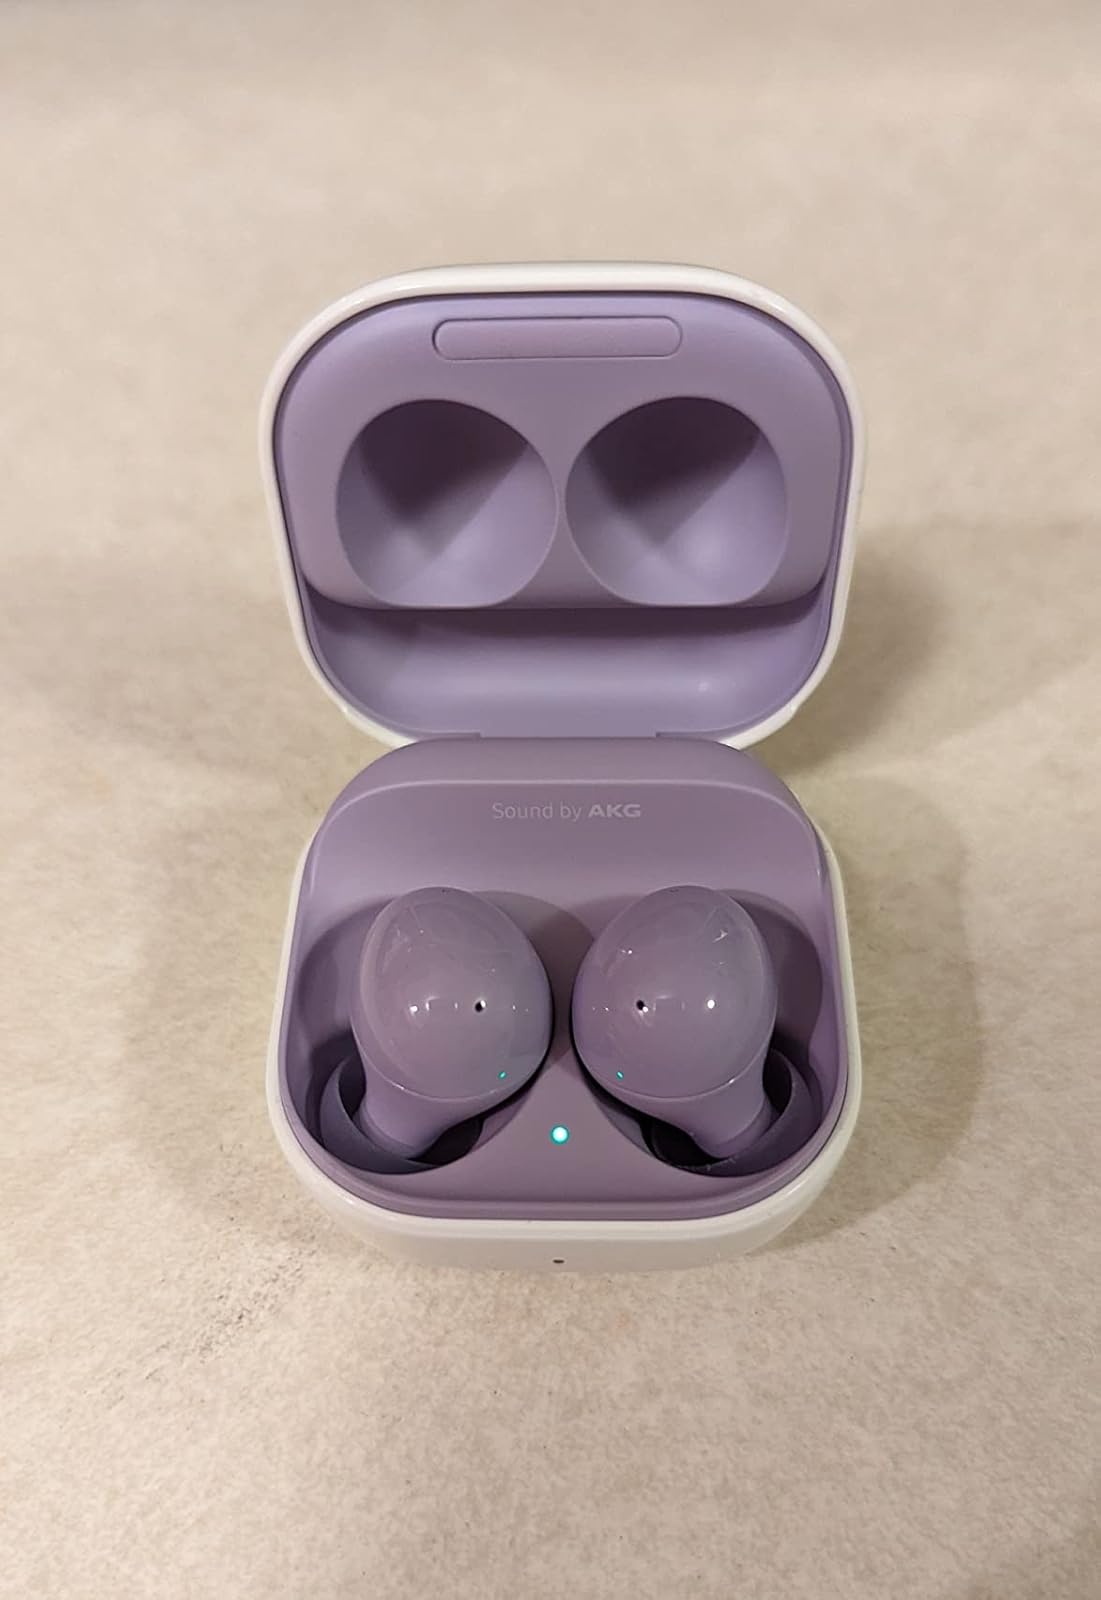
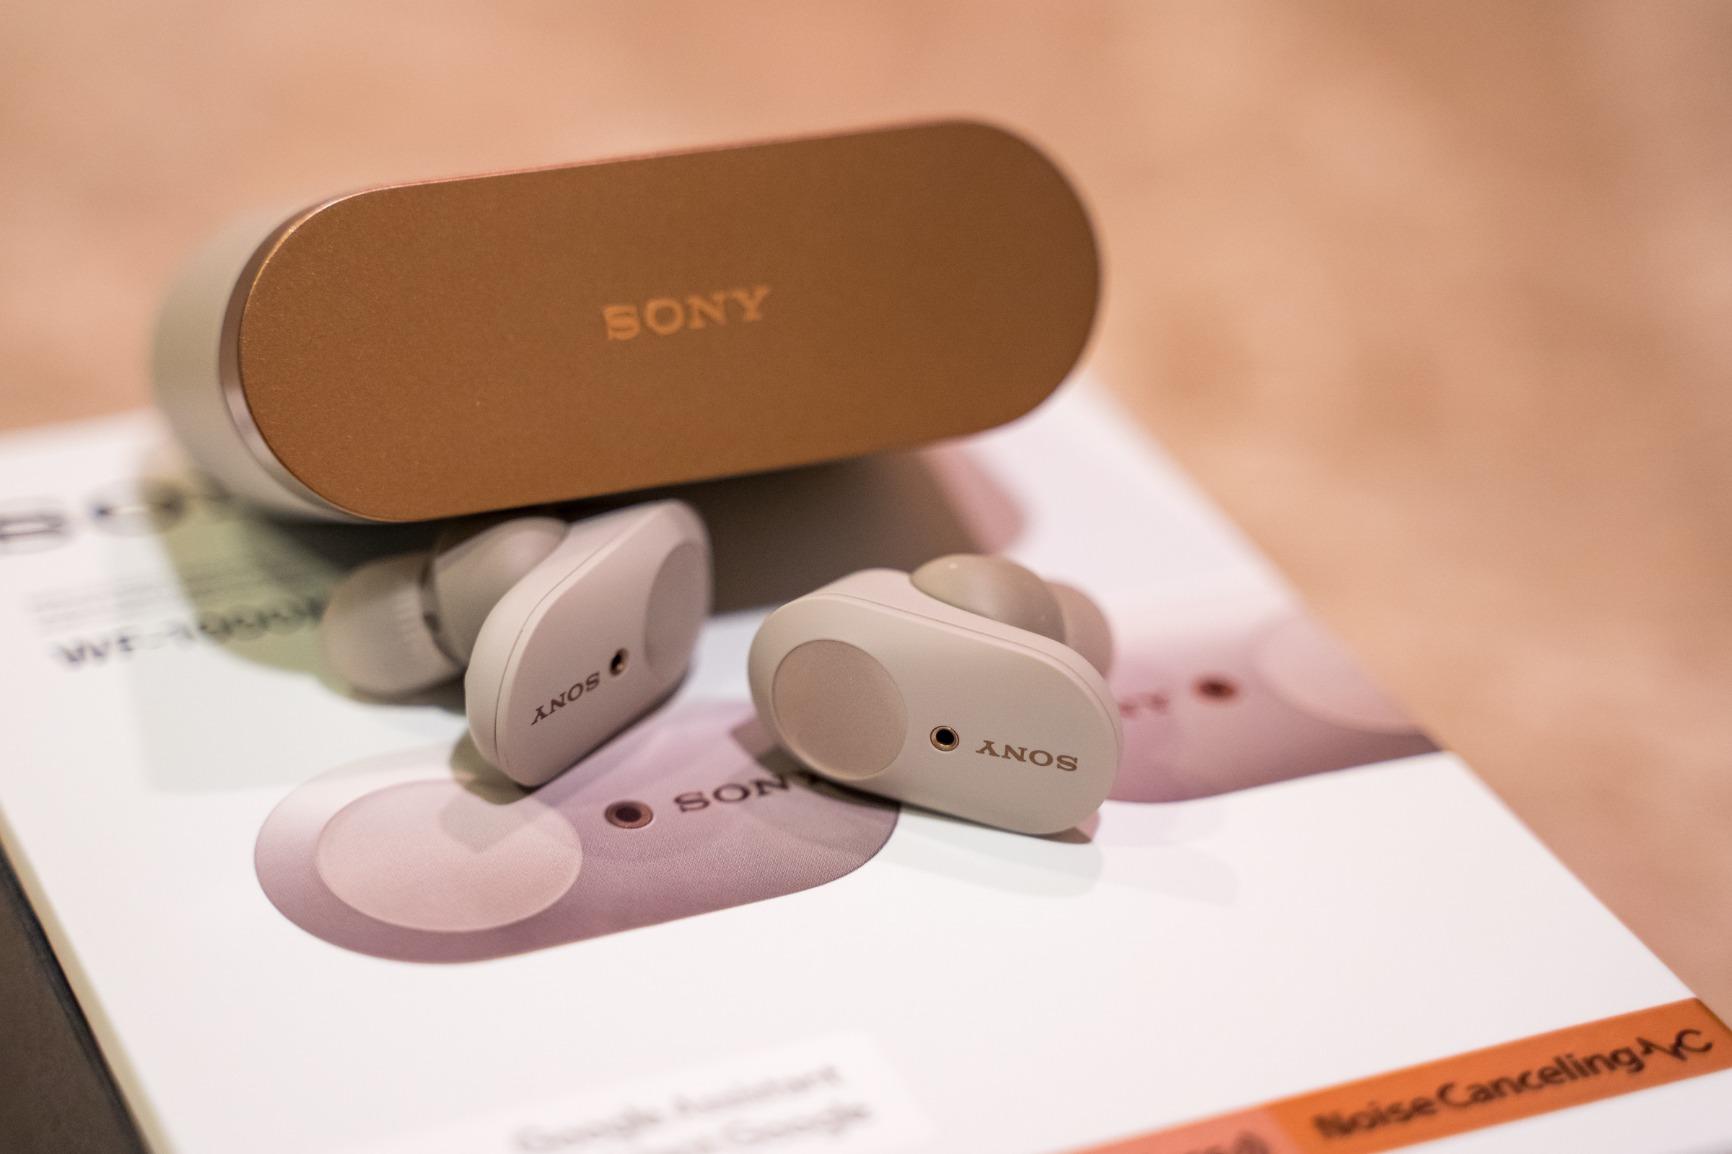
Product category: earbuds
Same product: no